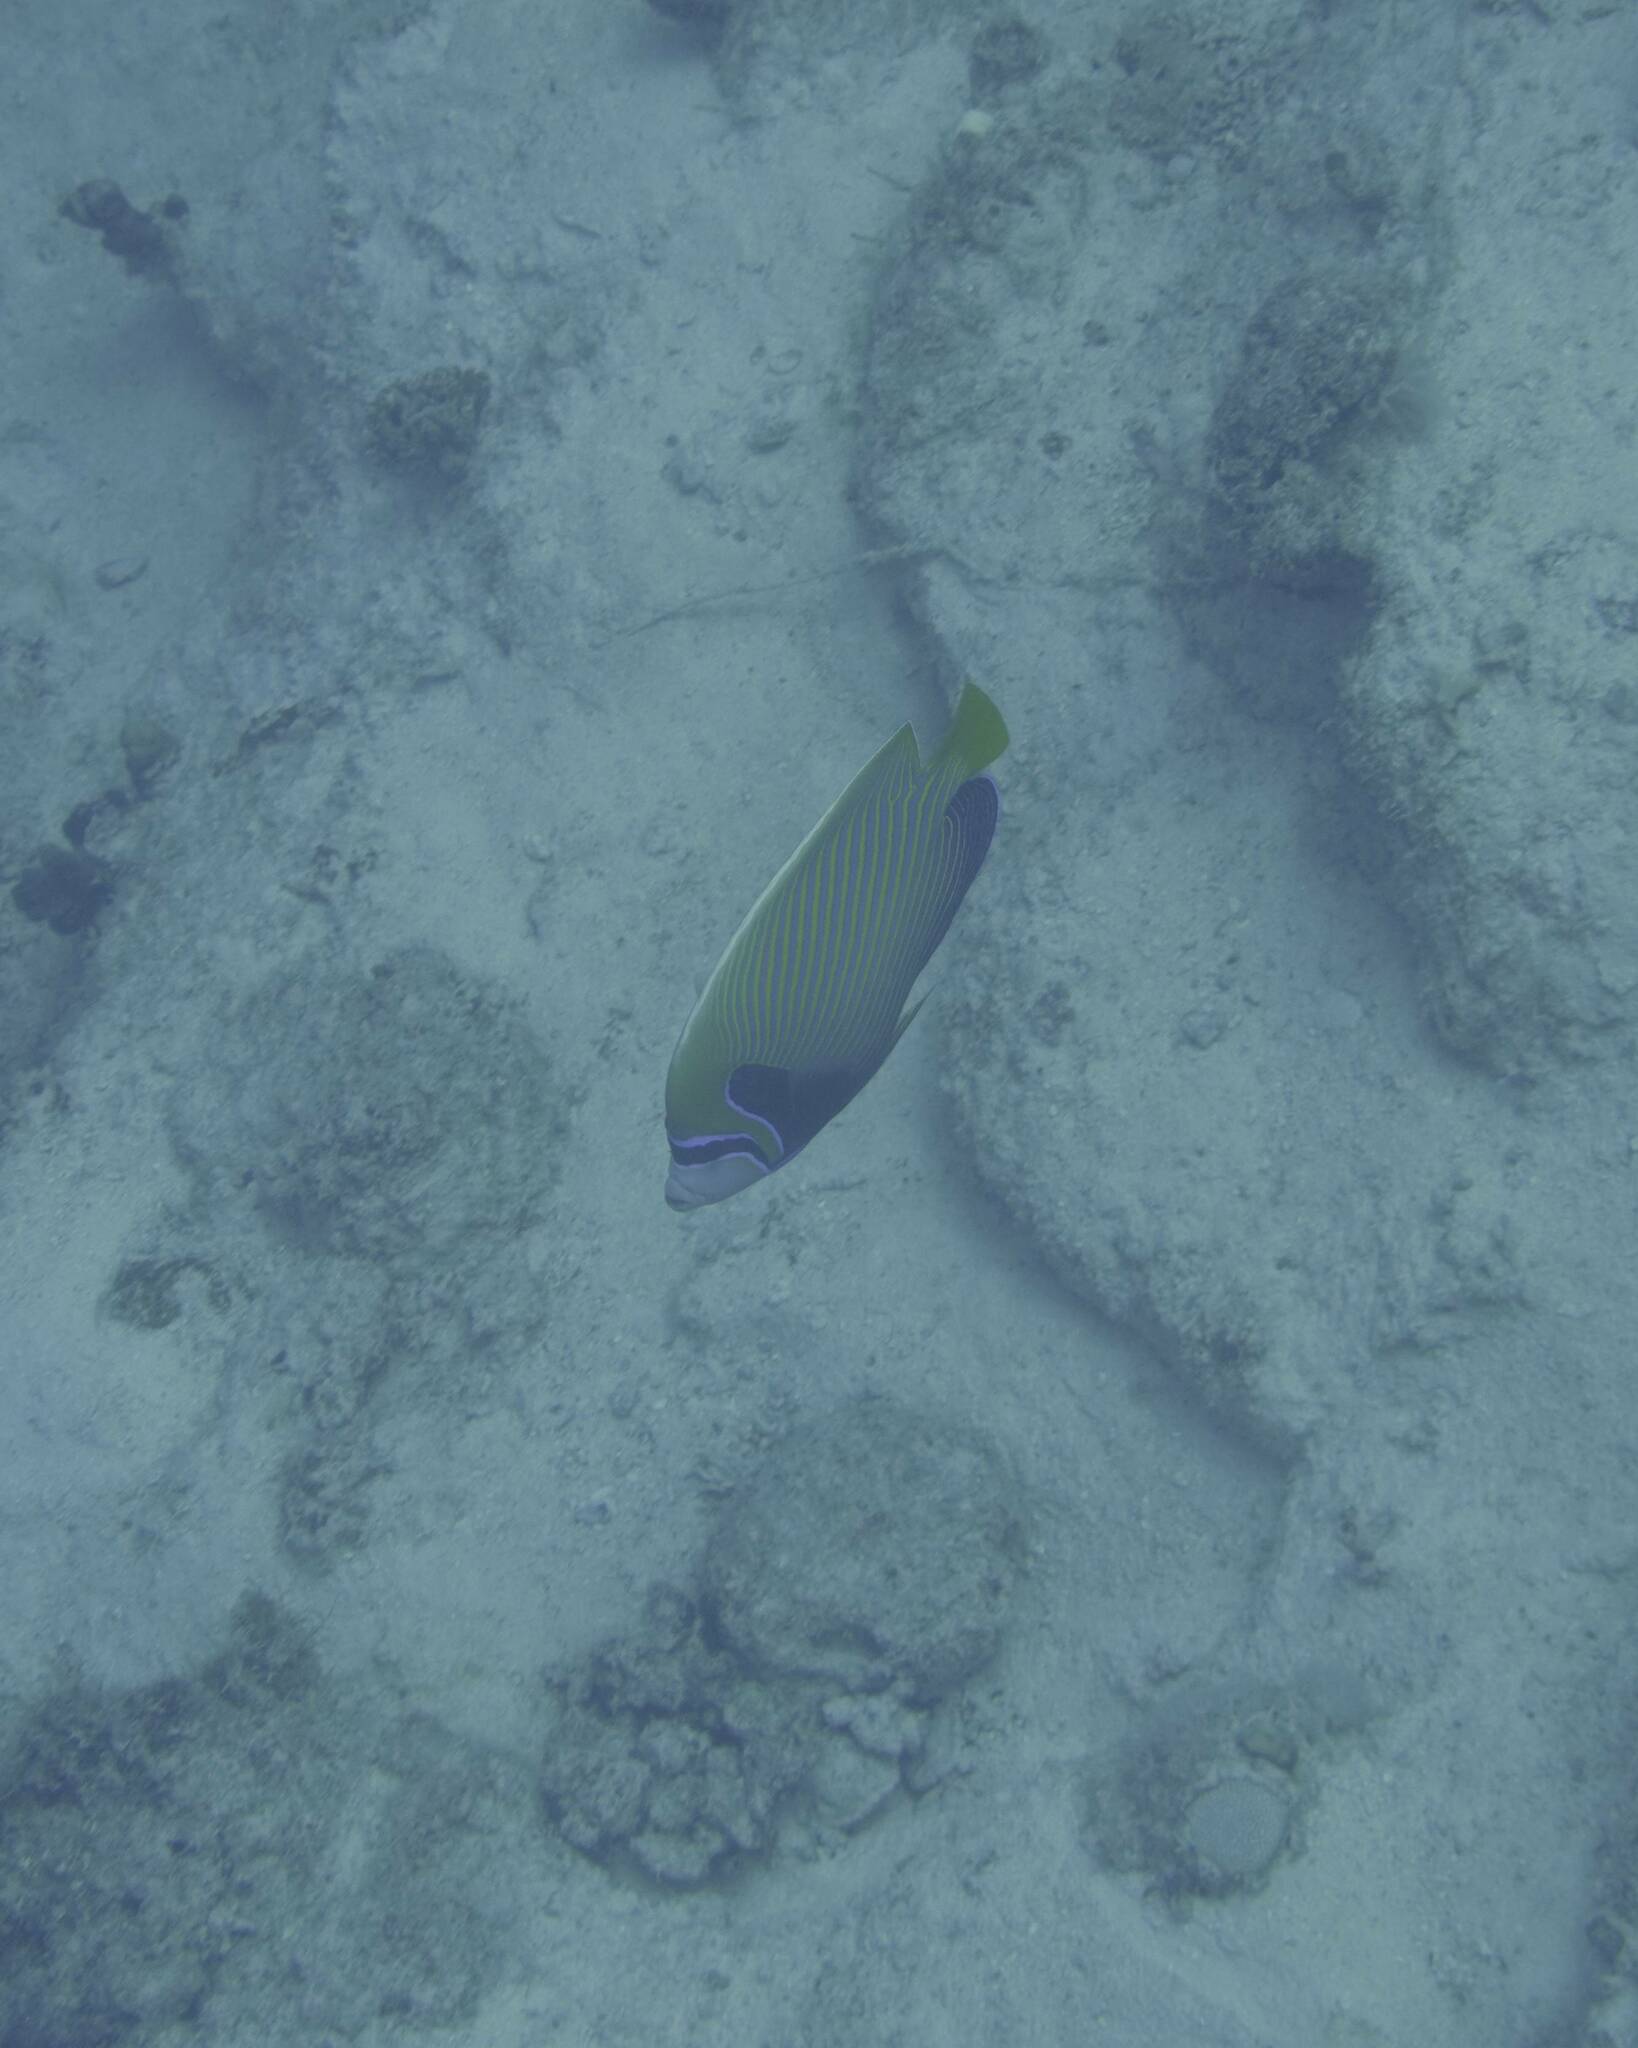
Pomacanthus imperator (Emperor Angelfish)